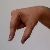
The image shows a hand gesture representing the letter 'Q' in Indian Sign Language.